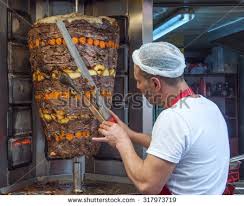
Yemek: kebap